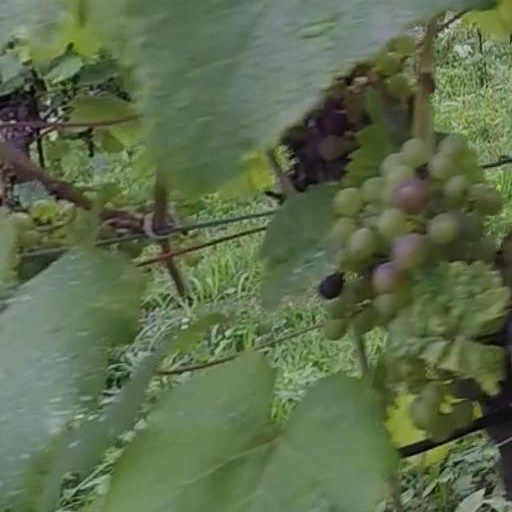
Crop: grape